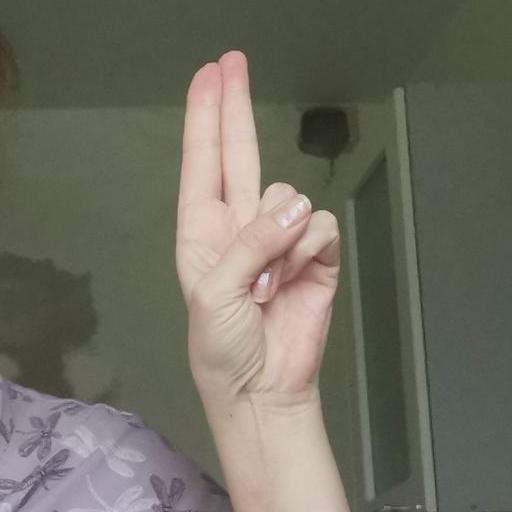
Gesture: two_up